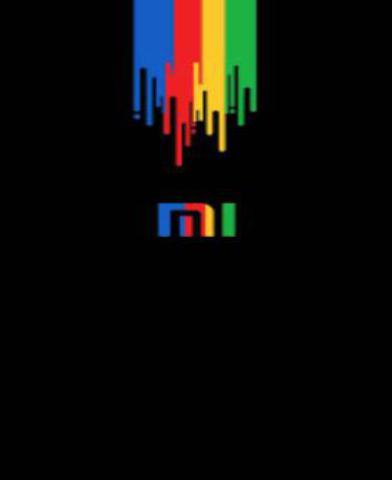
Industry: Electronic